Oats Street railway station

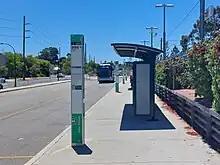
Bus-only road with four bus stops

Armadale and Thornlie line trains stopped at Oats Street station, making it a transfer point between the two lines. These services formed part of the Transperth system and were operated by the PTA. The Armadale line operated between Perth station and Armadale station along the South Western Railway. The Thornlie line operated between Perth station and Thornlie station, branching off at Kenwick.